Mary Tudor, Queen of France

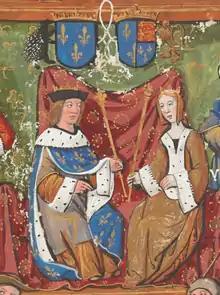
Mary and Louis XII of France, from a contemporary manuscript

Mary was the fifth child of Henry VII of England and Elizabeth of York, and the youngest of those who survived infancy. She was born at Shene Palace, on 18 March 1496. Mary was likely named after either the Virgin Mary, or her maternal aunt, Mary of York, who died at the age of 14 in 1482. A privy seal bill dated from midsummer 1496 authorizes a payment of 50 shillings to her nurse, Anne Skeron. Also, Erasmus stated that she was four years old when he visited the royal nursery in 1499–1500. At age six, she was given her own household, complete with "a staff of gentlewomen assigned to wait upon her", a schoolmaster, and a physician. She was given instruction in French, Latin, music, dancing, and embroidery. Her Governess was Joan Vaux, who she called Mother Guildford; the two shared a close relationship and Mary was furious when Joan was sent back to England upon her arrival in France.